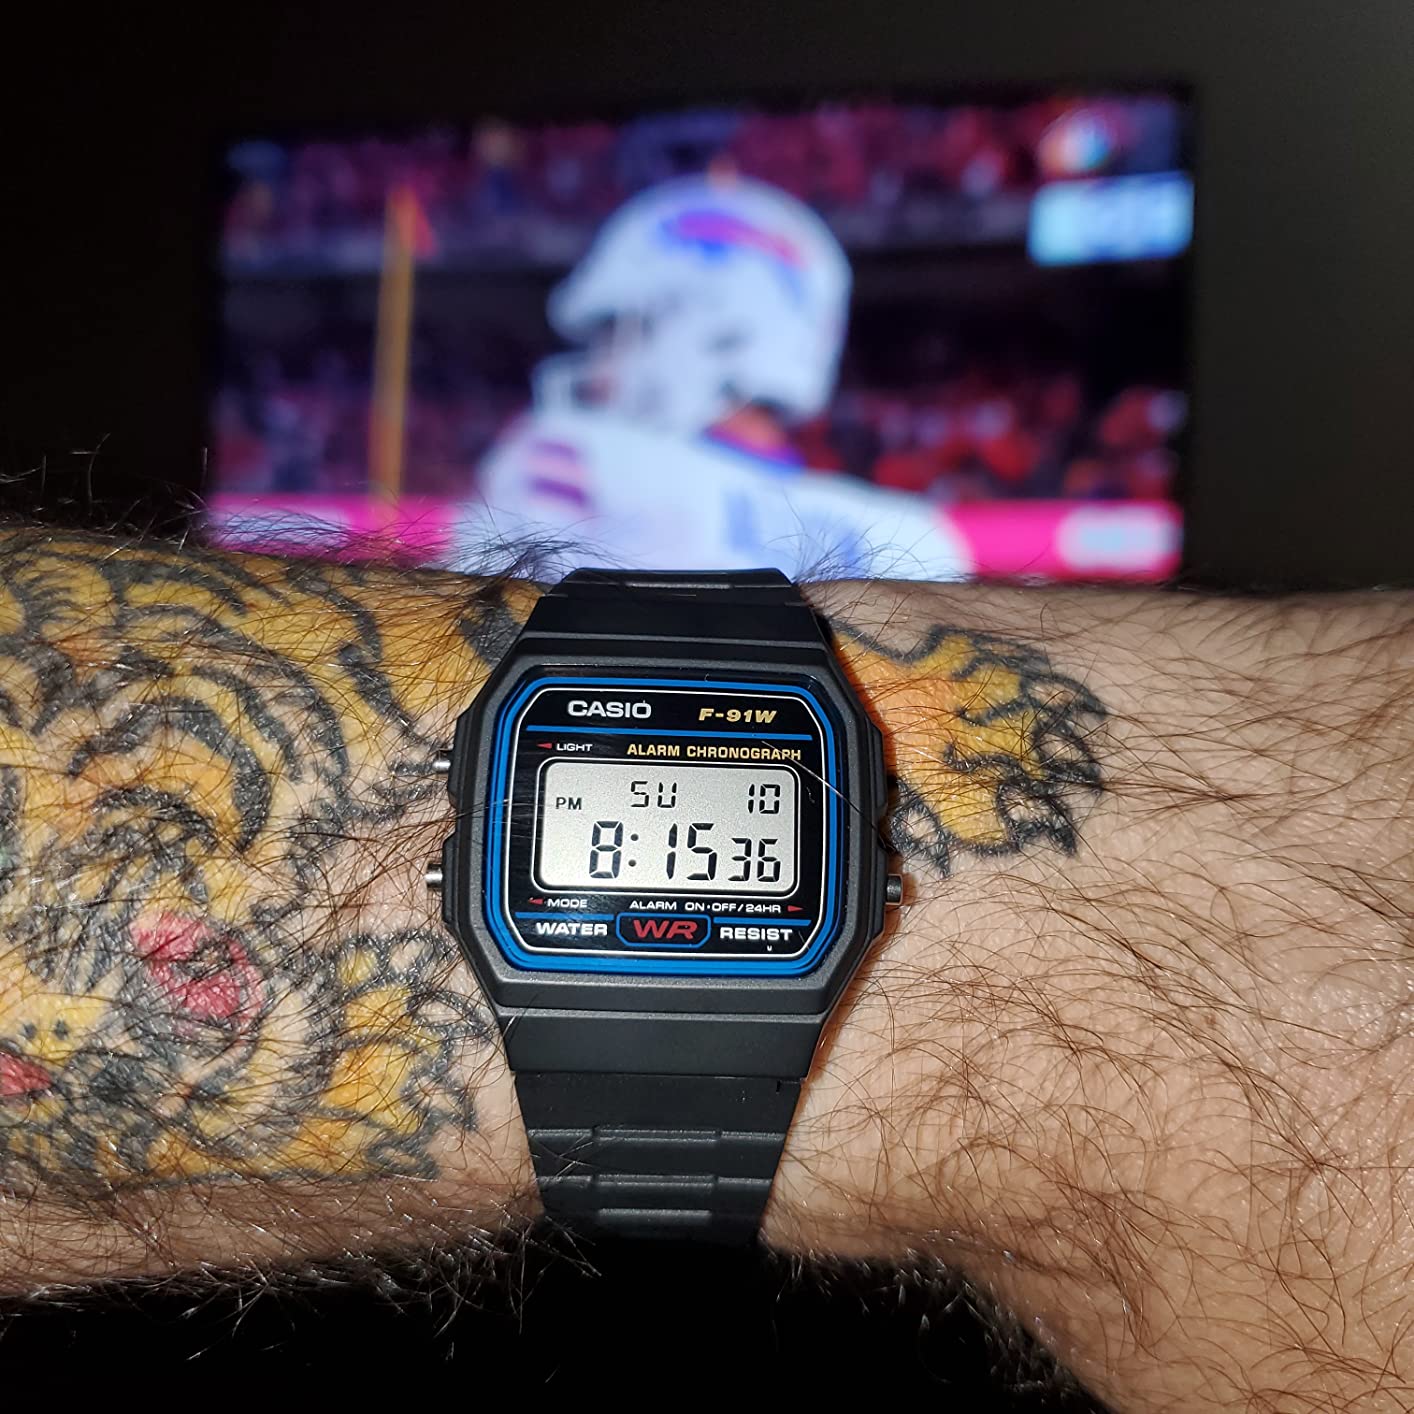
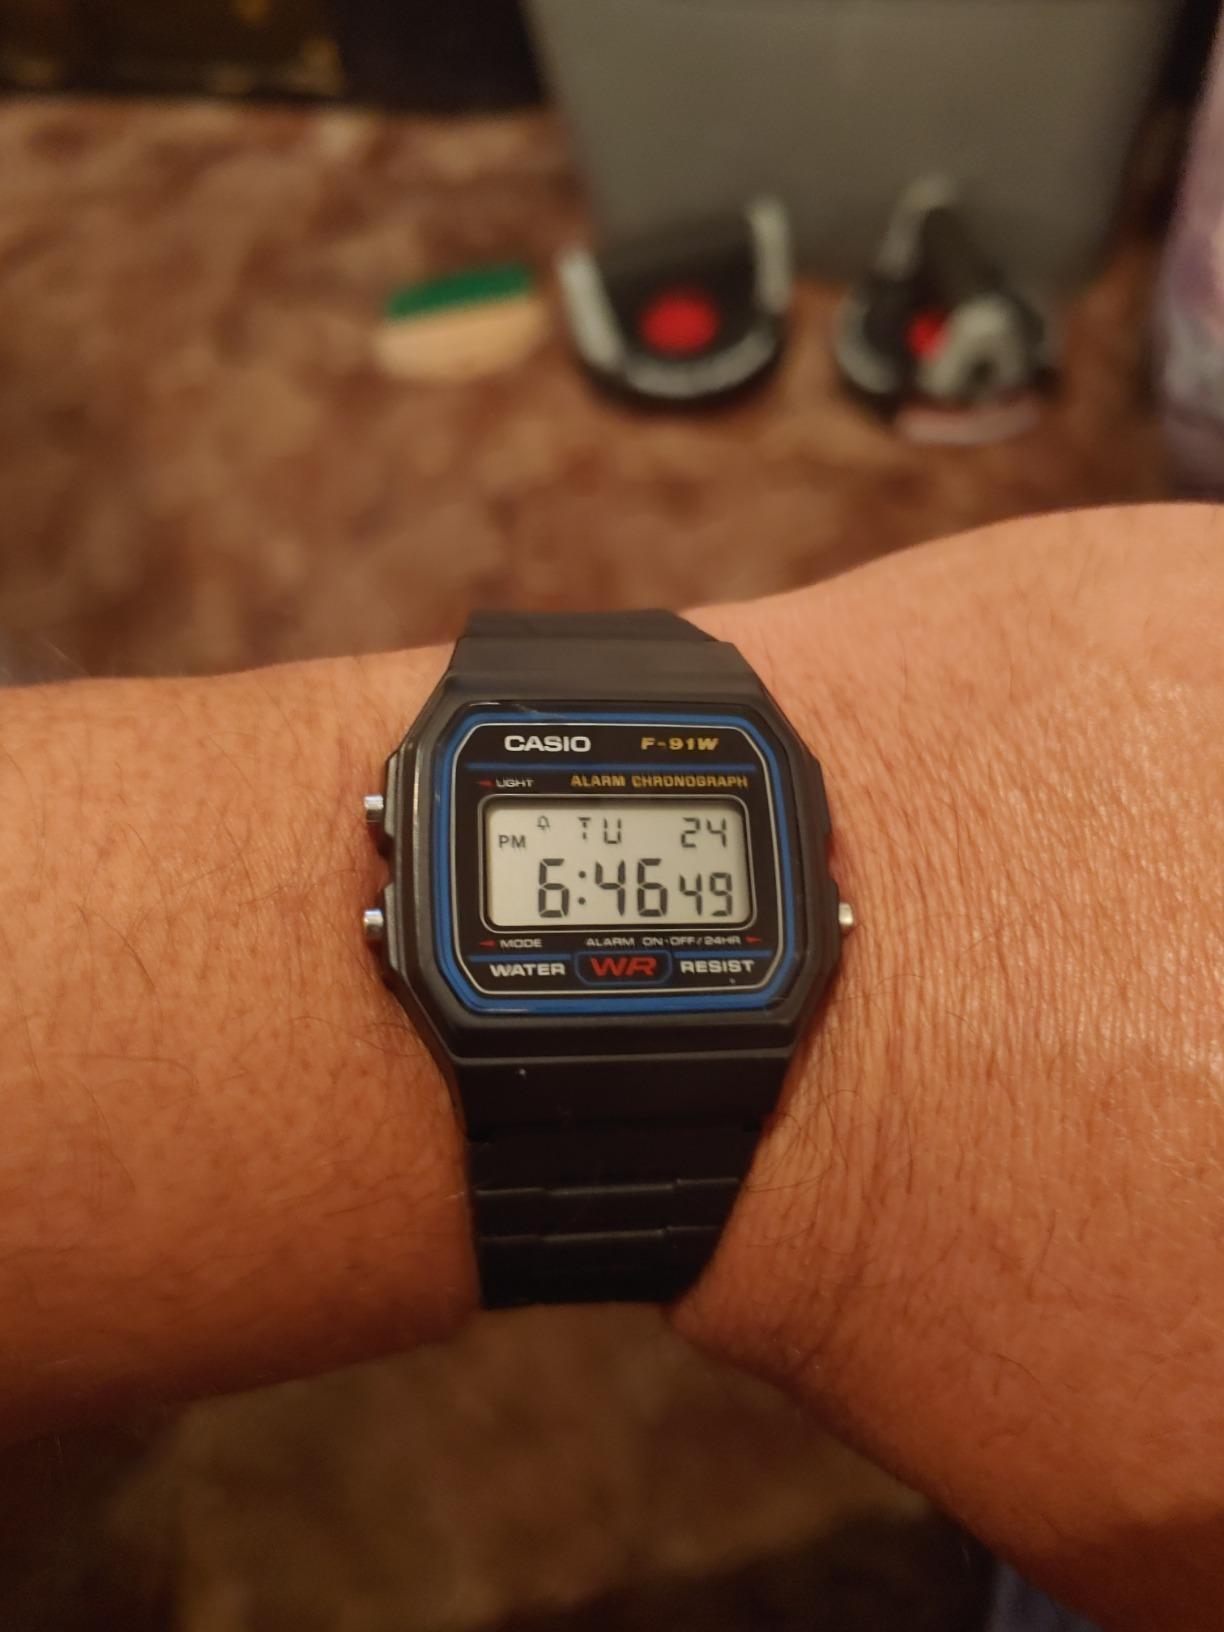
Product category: accessories_watch
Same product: yes